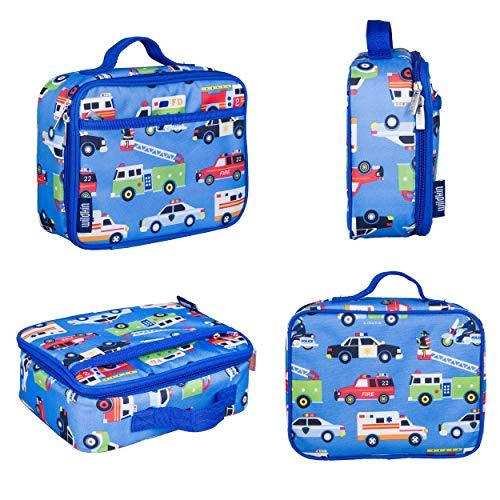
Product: Wildkin Kids Insulated Lunch Box for Boys and Girls, Perfect Size for Packing Hot or Cold Snacks for School and Travel, Patterns Coordinate with Our Backpacks and Duffel Bags, Heroes
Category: Home & Kitchen | Kitchen & Dining | Storage & Organization | Travel & To-Go Food Containers | Lunch Boxes
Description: From backpacks, to duffel bags, to sleeping bags, your child will love having their favorite designs with them on-the-go.
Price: $12.77